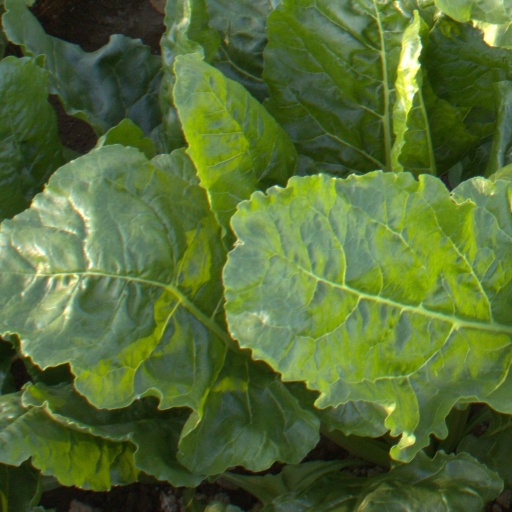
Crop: sugar beet